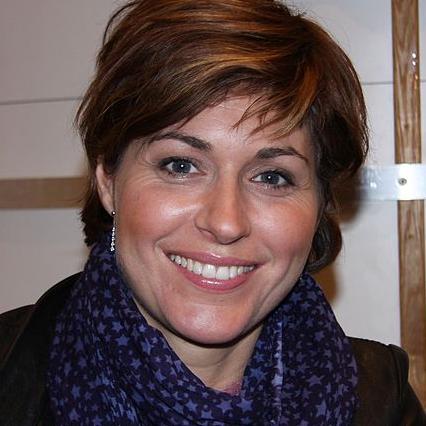
Age: 39